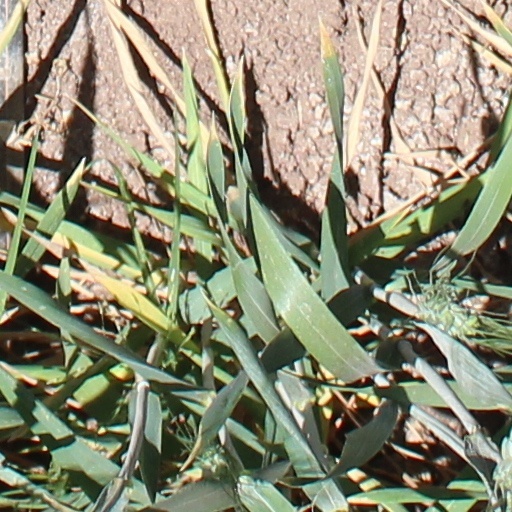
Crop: wheat